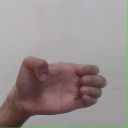
अक्षर: ख